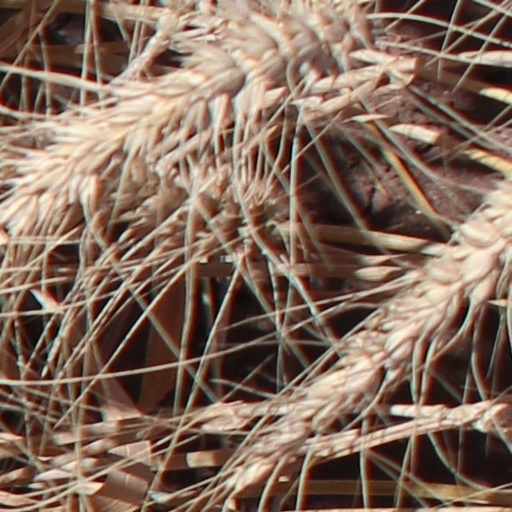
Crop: wheat